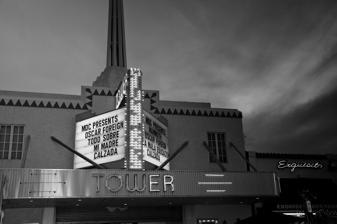
Building: Tower Theater (Miami, Florida)
Country: United States of America
Year built: 1926
Tower Theater Premier of " Calzada " at the Tower Theatre in Miami Location 1508 SW 8th St Miami, Florida Owner City of Miami Type Indoor theater Opened December, 1926 MDC's Tower Theater is one of Miami's oldest cultural landmarks. When it opened in December 1926, it was the finest state-of-the-art theater in the South. It is located on SW Eighth Street and Fifteenth Avenue in Miami, Florida . History Robdendon Corporation opened this movie theatre to the public as a Wometco first-run-house in December 1926. On October 3, 1931, after extensive remodeling under the leadership of Robert Law Weed , the theatre re-opened its doors. The exterior was developed in an Art Deco style with a prominent 40-foot steel tower that quickly became a neighborhood landmark. The Theater was now a member of Wolfson-Meyer Theatrical Enterprises of Miami. During the late fifties and  throughout the sixties, large numbers of Cuban refugees fled to Miami. The area surrounding S.W. Eighth Street - "Calle Ocho" - became a place of new beginnings. For many Cuban families, films at MDC's Tower Theater were an introduction to American culture in addition to pure entertainment. Soon MDC's Tower Theater altered its programming to include English-language films with Spanish subtitles, and eventually Spanish-language films. However, after almost sixty years of operation, MDC's Tower Theater was closed to the public in 1984. Following another remodeling in 2002, the Theater was turned over to Miami Dade College . Now under the auspices of Miami Film Festival . In 2011, USA Today declared MDC's Tower Theater "one of the 10 great places to see a movie in splendor" in the newspaper's round-up of the best old-fashioned movie palaces in America. References Notes